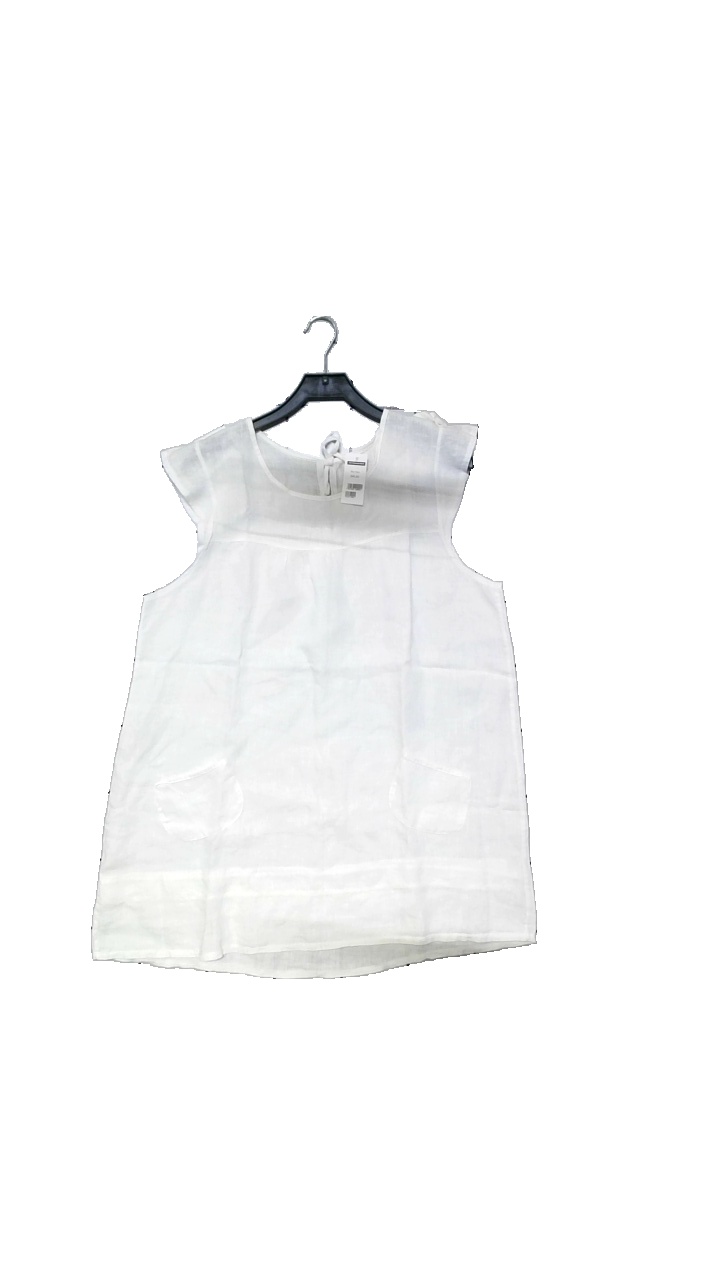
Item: Blouse (Ladies)
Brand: Missing
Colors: White
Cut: Regular, C-collar, Long
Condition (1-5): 4
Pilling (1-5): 4
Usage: Reuse
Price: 150-250